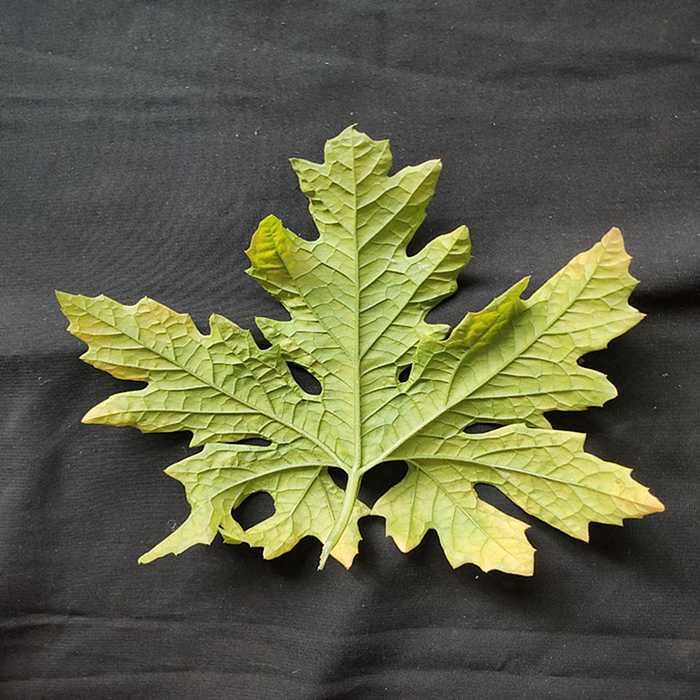
Plant: Bitter Gourd
Label: Mosaic virus